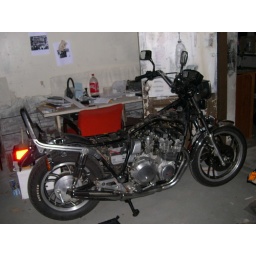
one bike building in progress